Agbani Darego

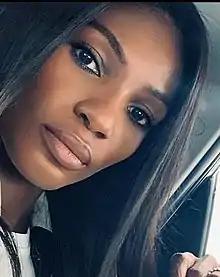
Agbani Darego, Miss World 2001

Chief Ibiagbanidokibubo Asenite 'Agbani' Darego, MFR (born 22 December 1982) is a Nigerian model and beauty queen who was crowned Miss World 2001. She was the first black African to win Miss World.